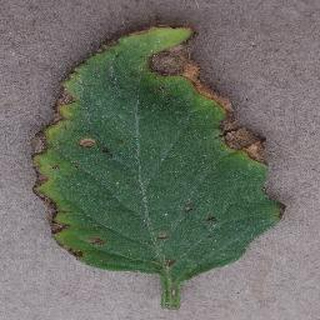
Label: tomato_bacterial_spot